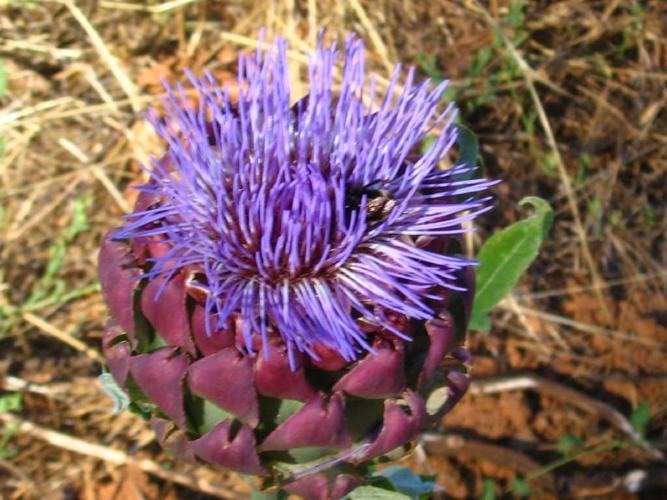
Label: artichoke